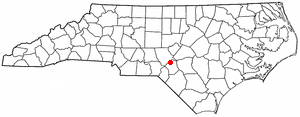
Ashley Heights est une census-designated place américaine située dans le comté de Hoke dans l'État de Caroline du Nord. En 2010, sa population était de 380 habitants.